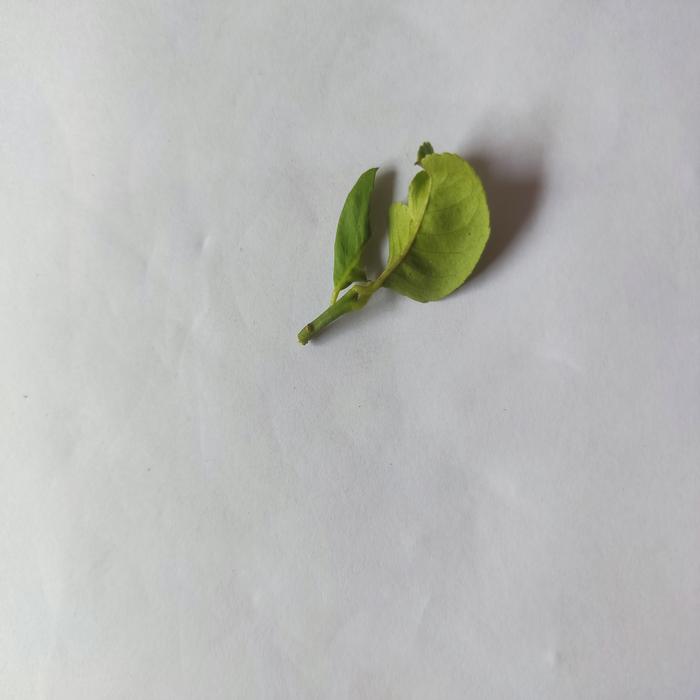
Crop: Lemon
Leaf condition: Leaf_Curl